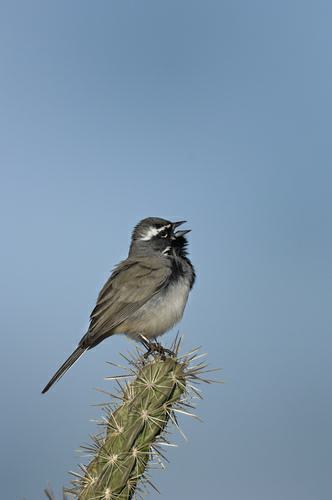
A photo of a black throated sparrow